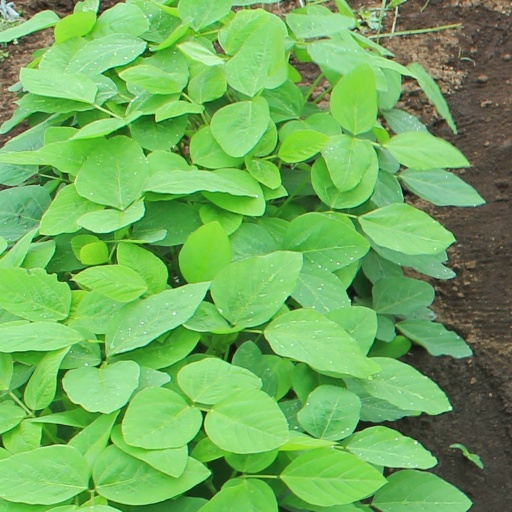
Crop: soybean